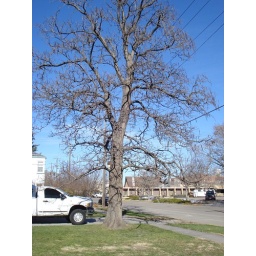
Catalpa tree in side yard. This grew from a seed in my little rock garden.